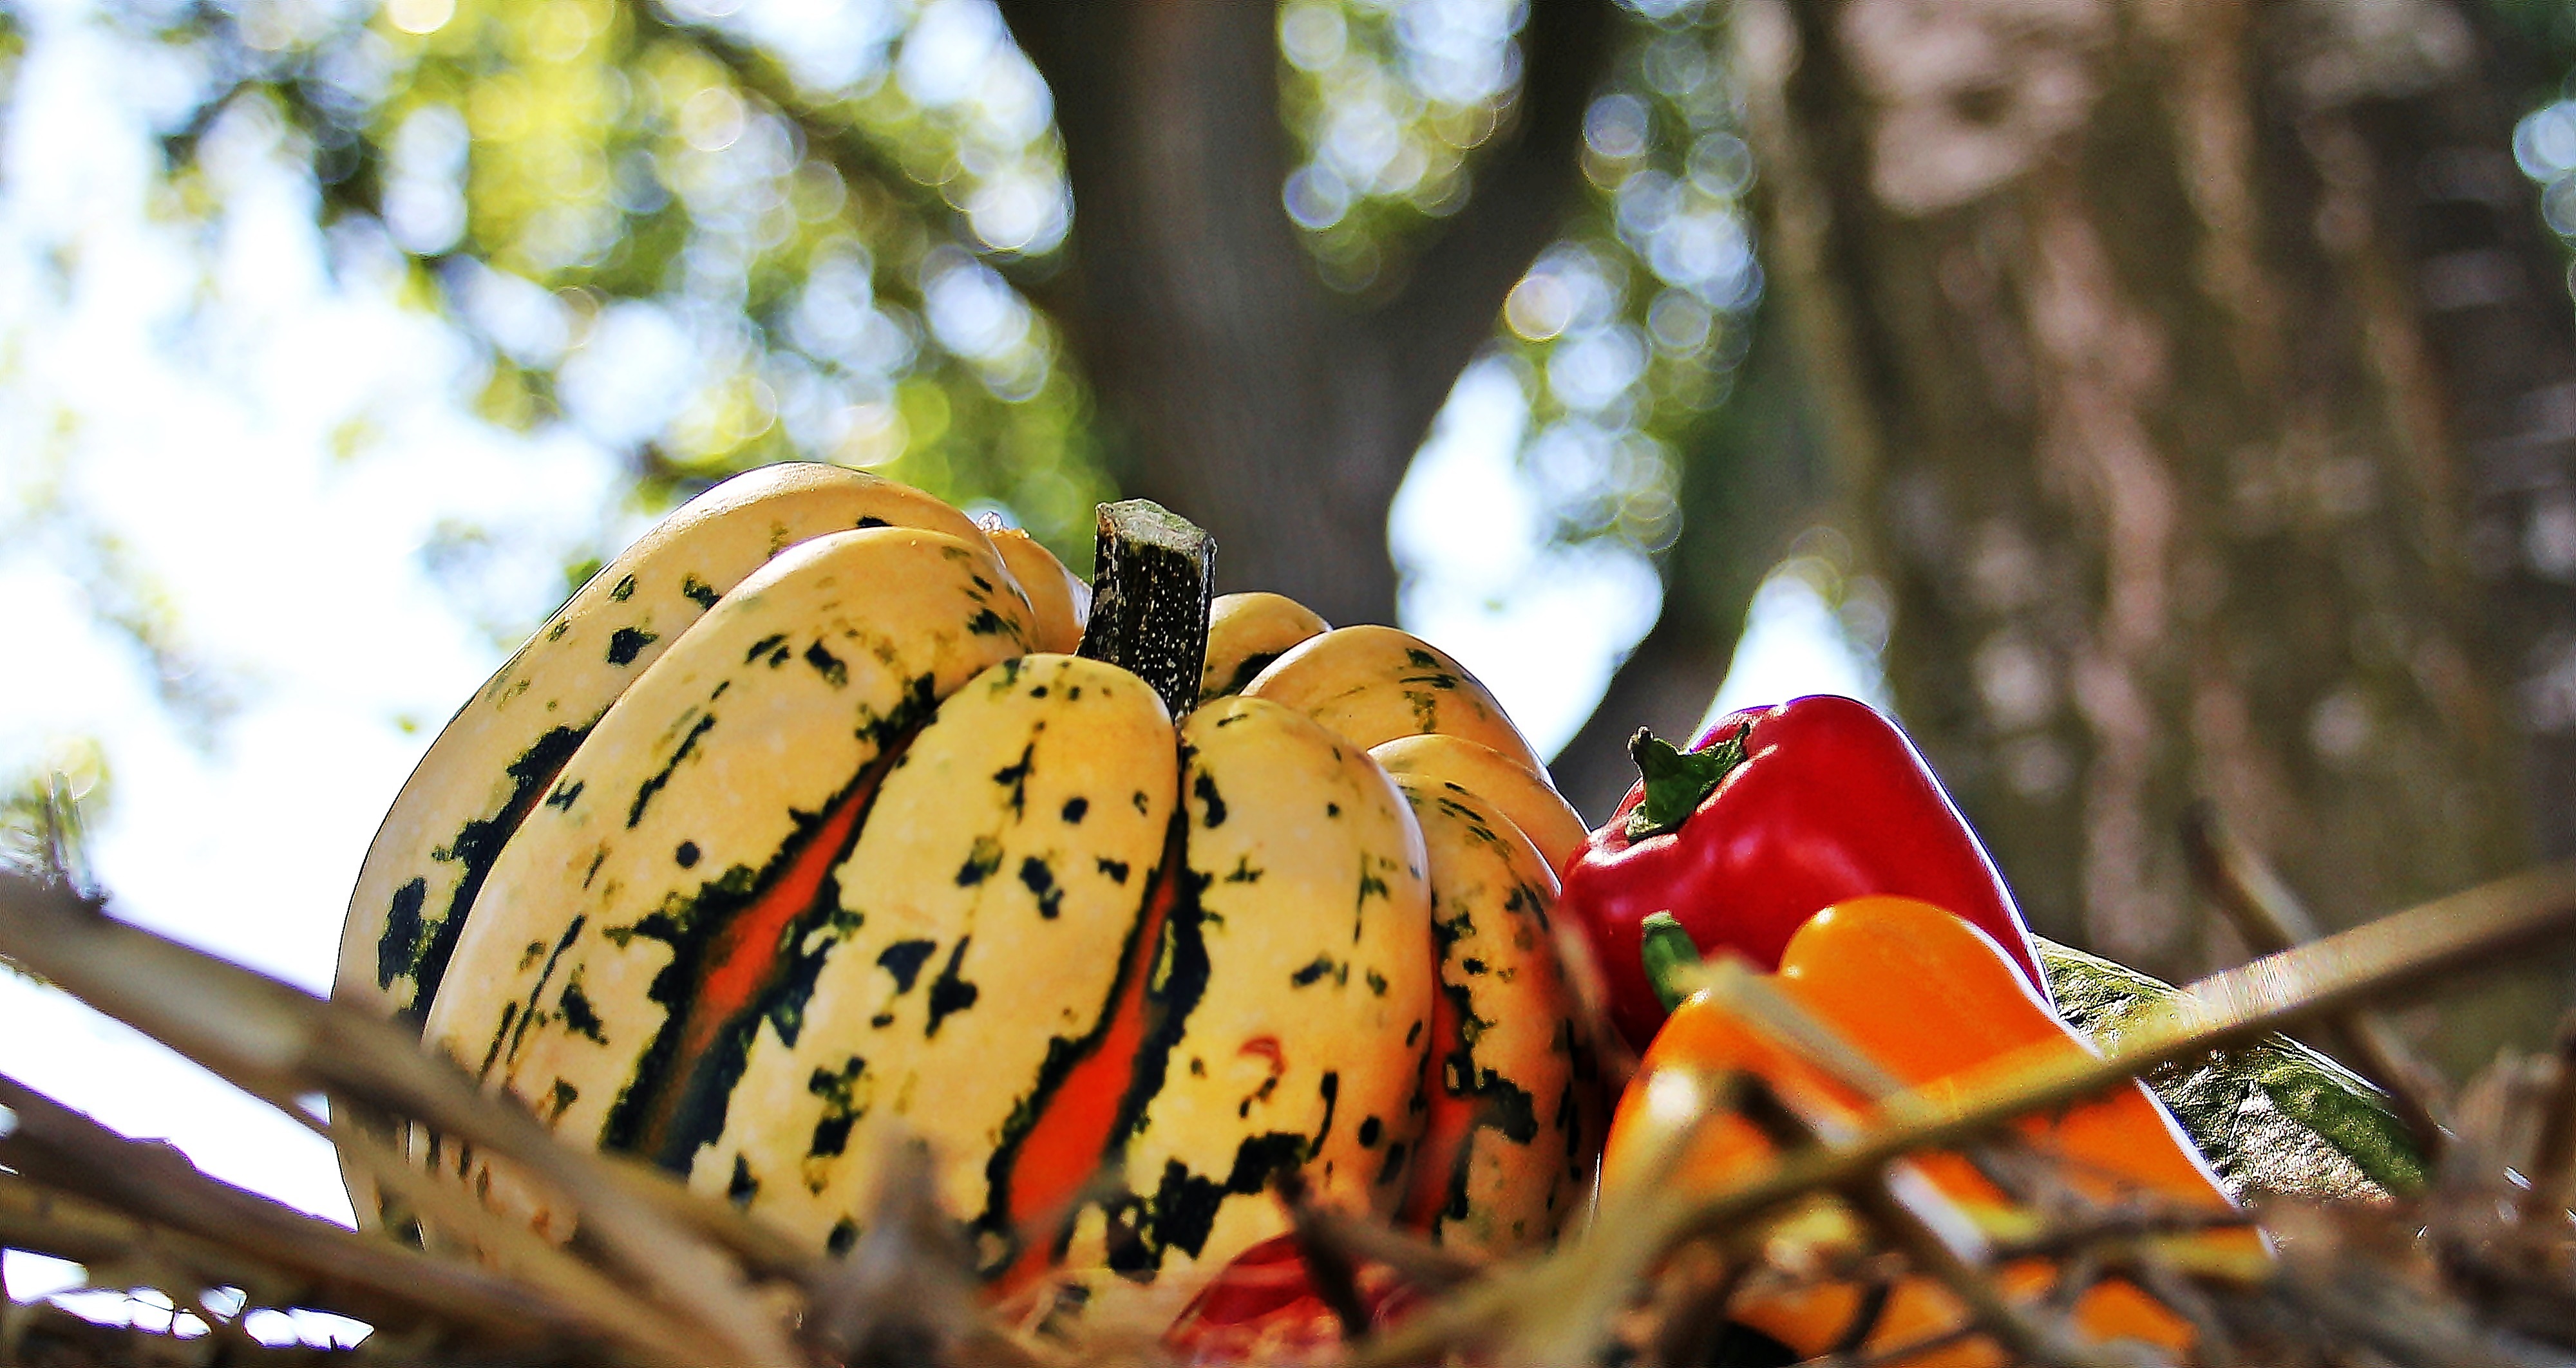
tree, nature, branch, plant, sky, leaf, flower, perspective, decoration, food, spring, green, red, produce, color, autumn, pumpkin, colorful, yellow, healthy, eat, flora, delicious, season, blue sky, background image, thanksgiving, background, nutrition, decorative, vegetables, straw, seasonal, tasty, mood, frisch, bless you, red pepper, golden autumn, paprika, sunbeam, macro photography, autumn decoration, autumn fruits, yellow peppers, yellow green, yellow green pumpkin, colorful vegetable